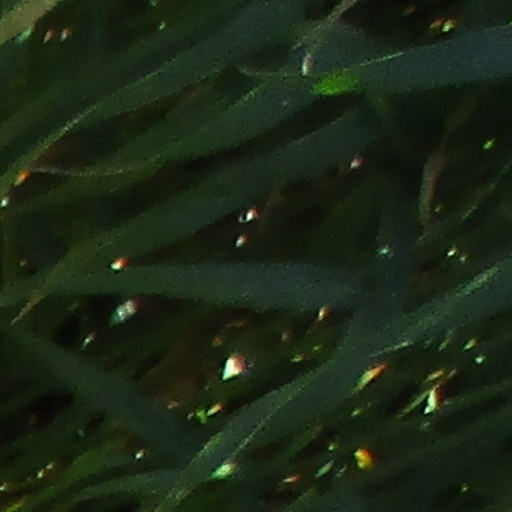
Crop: wheat